Deadline at Eleven

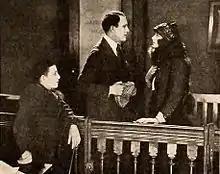

Deadline at Eleven is a lost 1920 American silent drama film directed by George Fawcett and starring Corinne Griffith. It was produced by and distributed by the Vitagraph Company of America.